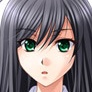
Portrait style: Anime Portrait